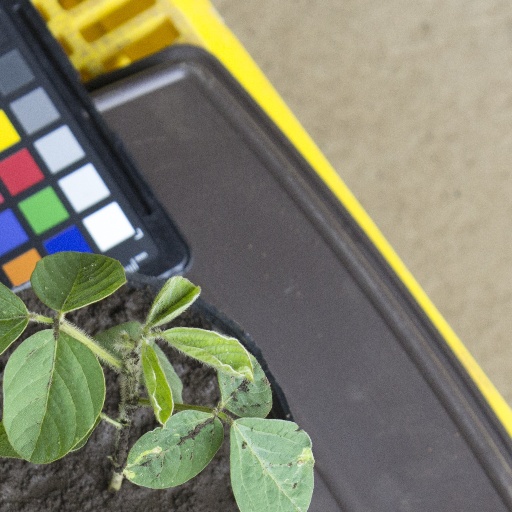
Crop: soybean